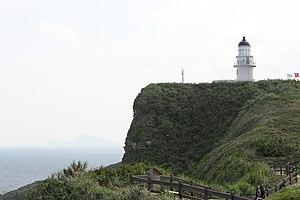
Le cap Santiago est un cap situé dans le district de Gongliao, dans la région du Nouveau Taipei à Taïwan.